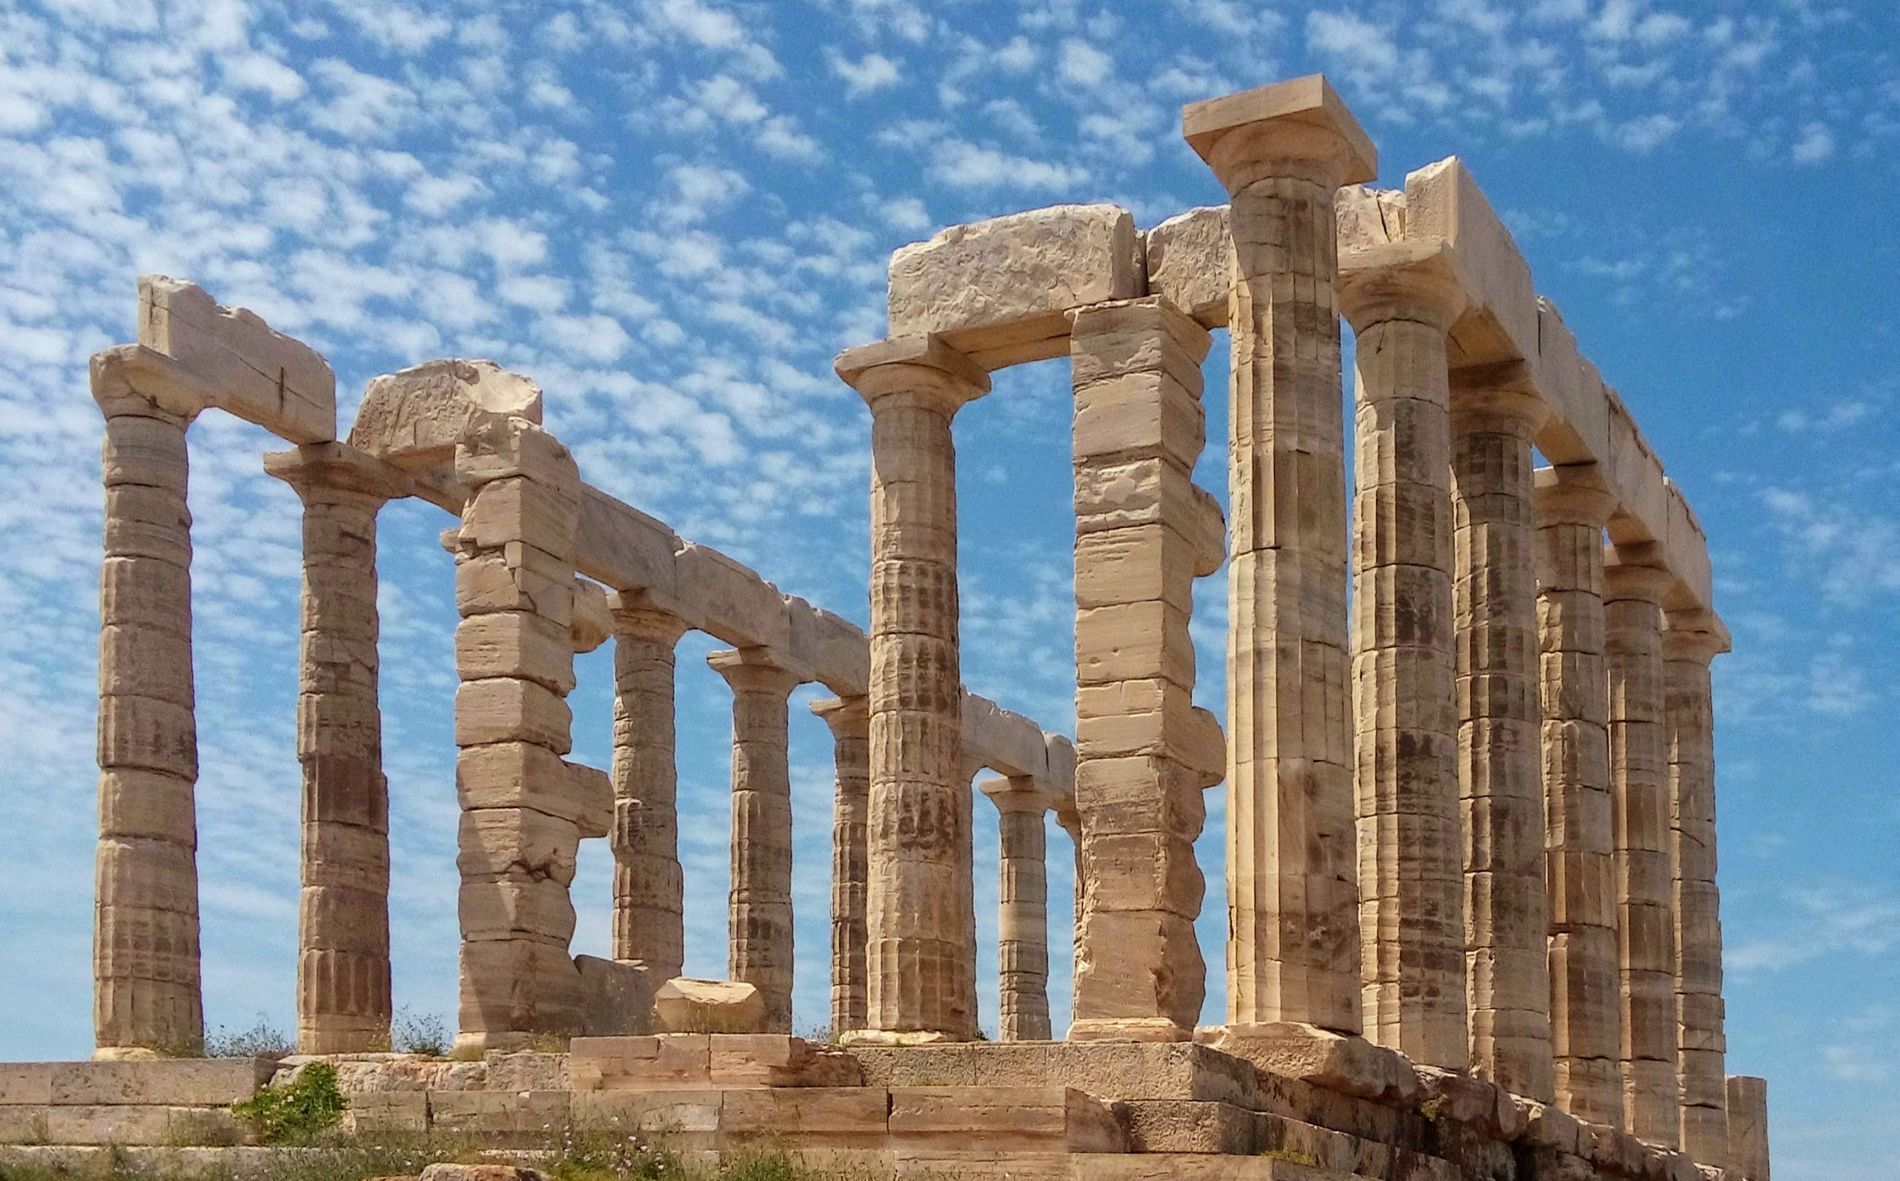
Temple of Poseidon during Daylight.
The image shows an ancient Greek temple, specifically the Temple of Poseidon in Greece. It consists of large, eroded marble columns, some of which are destroyed or missing. The base of the temple is covered with weeds, and at the top of the photo is a blue sky.
Low-angle shot. The Image shows the Temple of Poseidon in Greece during daylight against a blue, cloudy sky. The stone columns contrast beautifully with the sky, creating a dramatic and serene atmosphere that highlights the historical character of the site.
Labels: Architecture, Building, Ruins, Landmark, Temple of Luxor, Pillar, Temple, Parthenon, Person, Prayer, Shrine, sky, grass
Camera: LG Electronics LG-D331
Aperture: F2.4
Exposure: 1/2315 sec
ISO: 50
Focal length: 3.5 mm